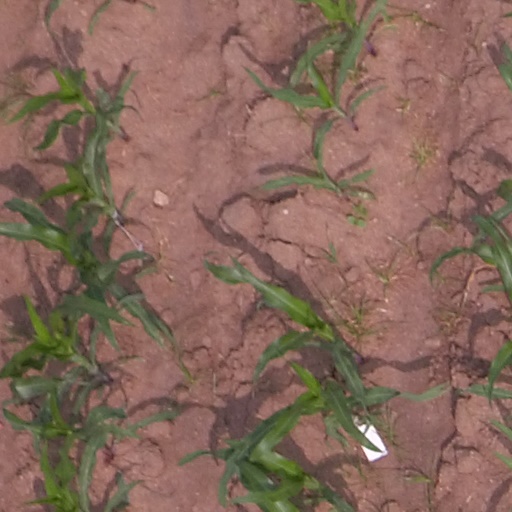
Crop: maize; corn